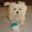
Label: dog